Battle of Tanga

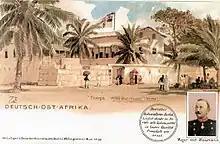
Tanga in 1914

Tanga, situated only from the border of British East Africa (modern-day Kenya), was a busy port and the ocean terminal of the important Usambara Railway, which ran from Tanga to Neu Moshi at the foot of Mount Kilimanjaro. Tanga was initially to be bombarded by Royal Navy warships, but this part of the plan was scrapped. An agreement was in place guaranteeing the neutrality of the capital Dar es Salaam and Tanga, but now the accord was modified and it seemed "only fair to warn the Germans that the deal was off."